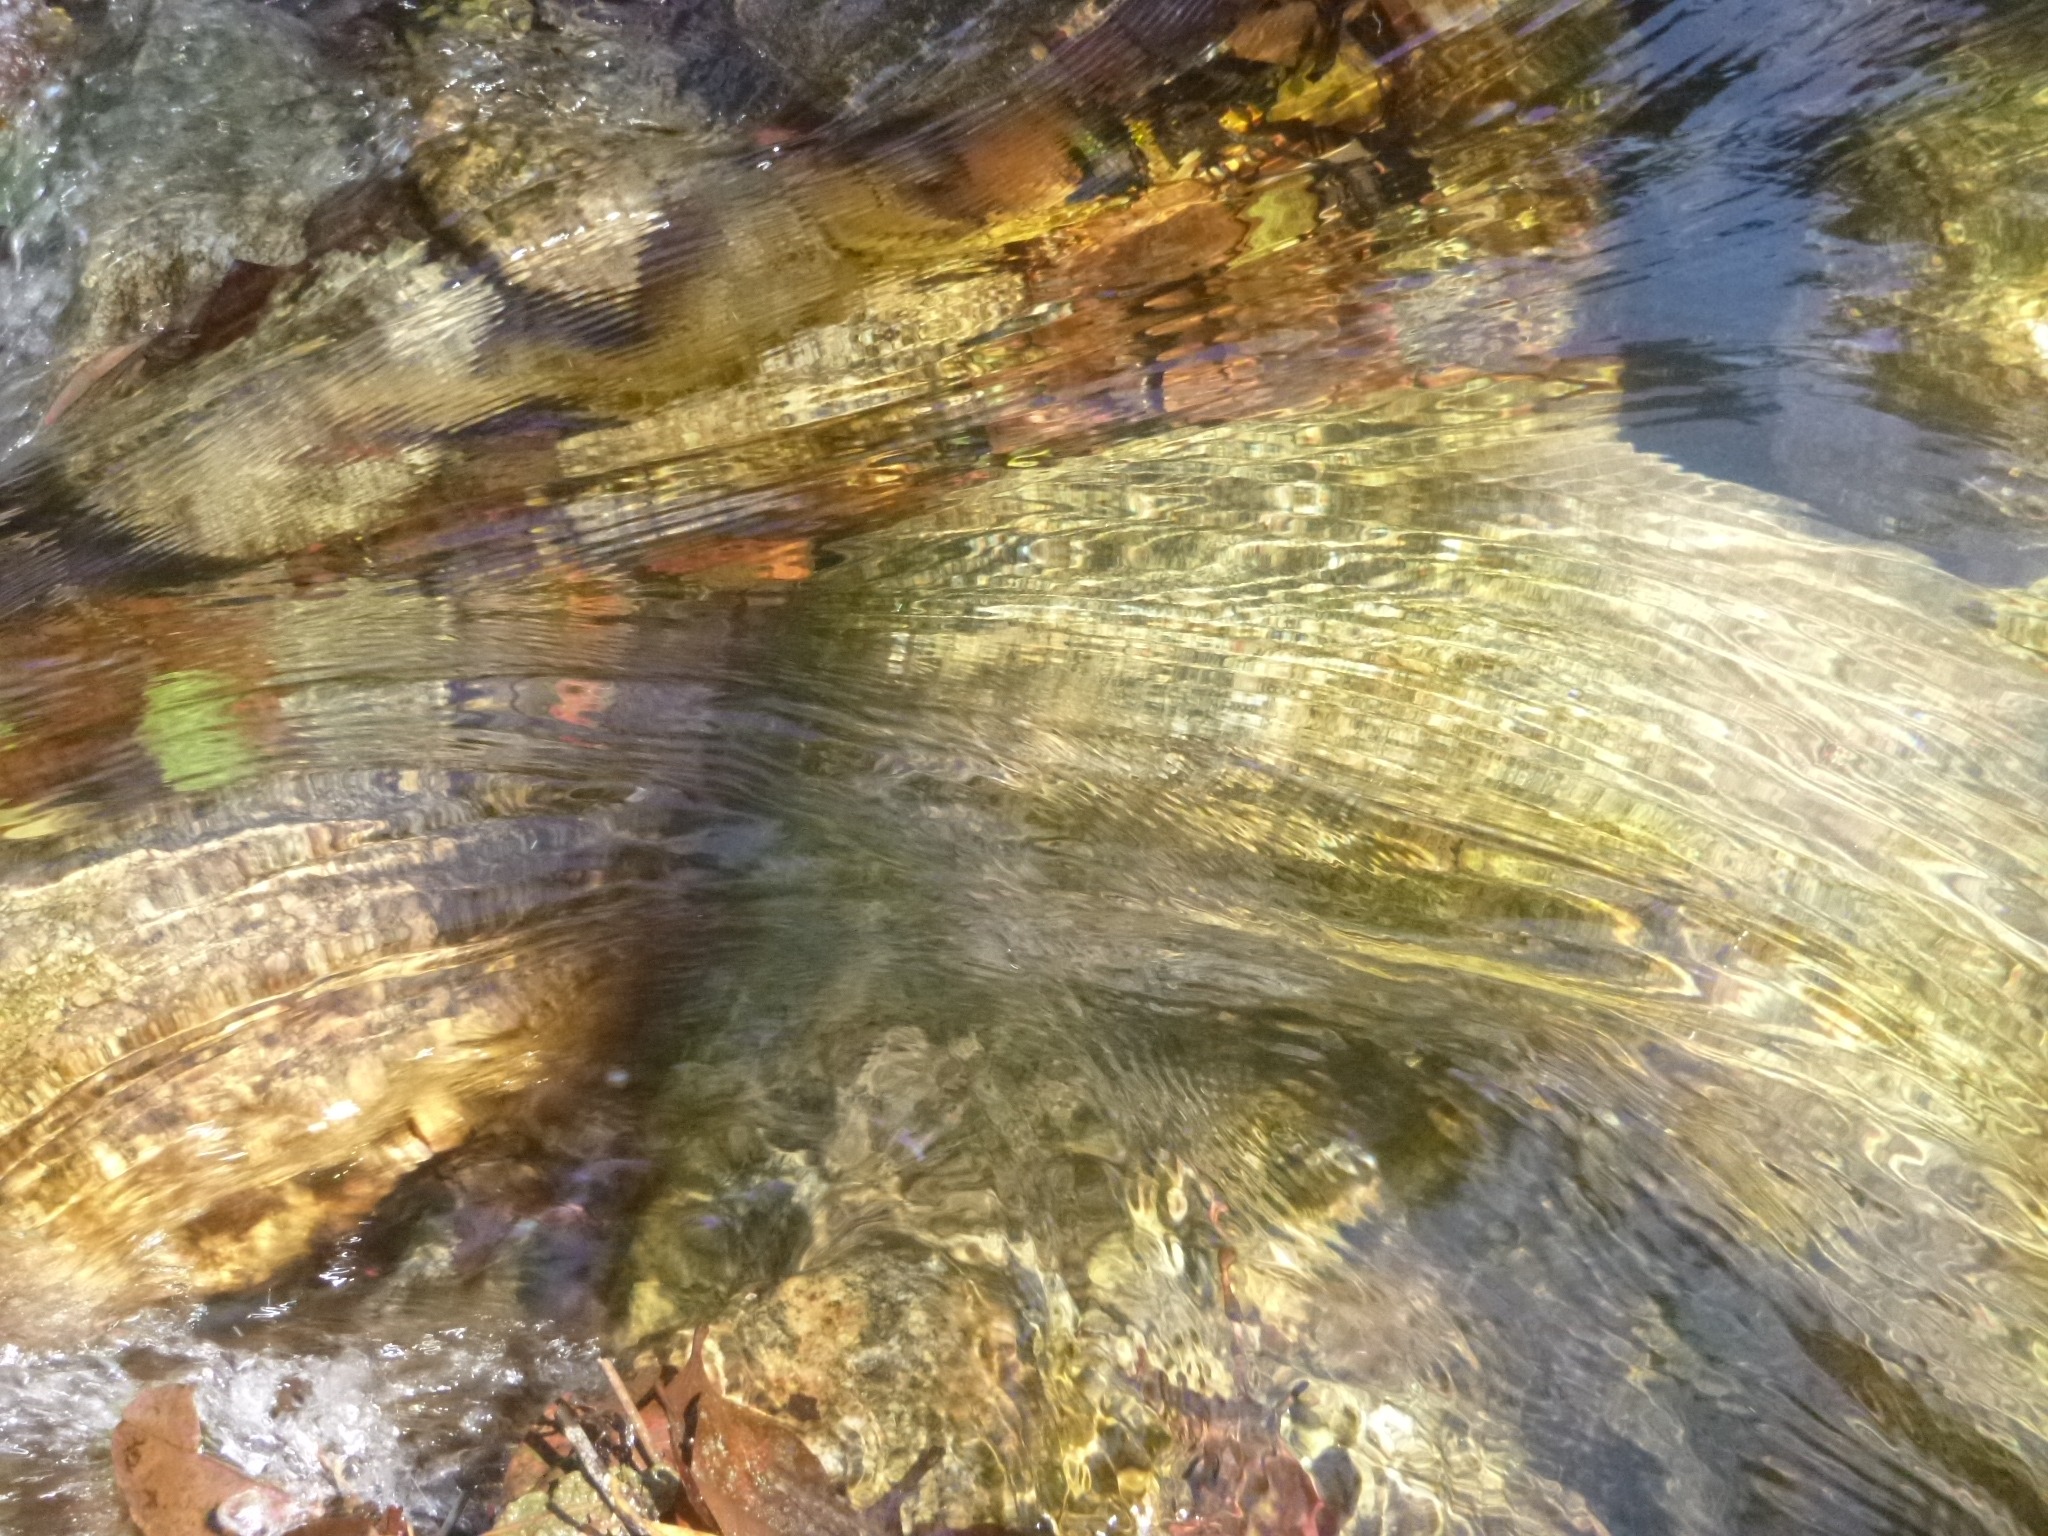
water, nature, waterfall, formation, stream, cave, geology, rio, landform